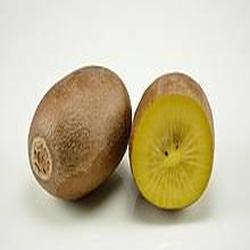
Label: Kiwi